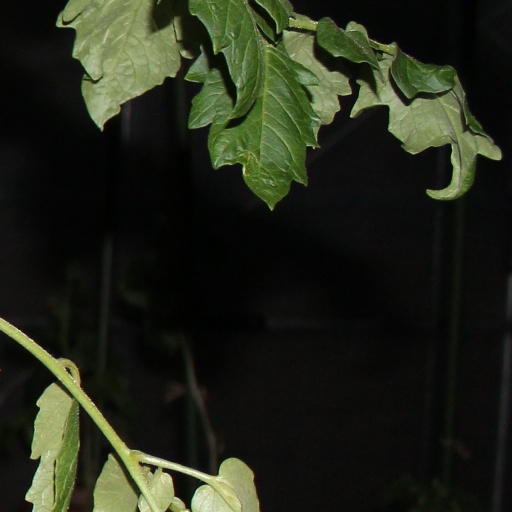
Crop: tomato